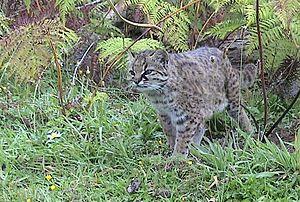
Un kodkod (Leopardus guigna).
Le Guigna, également appelé Chat du Chili et Kodkod, est un félin du genre Leopardus. Plus petit félin d'Amérique, le Guigna se caractérise par sa petite tête aux oreilles rondes, sa queue courte et touffue et ses pieds larges. Son pelage gris fauve à brun tacheté de noir est proche de celui du Chat de Geoffroy.